.hack//G.U. Trilogy

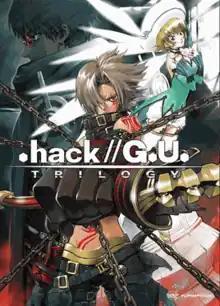
Home media cover featuring from left to right: Ovan, Haseo and Atoli

is a 2008 Japanese CGI anime original video animation (OVA) directed by Hiroshi Matsuyama based on CyberConnect2's games ".hack//G.U.". It was released on January 25, 2008 on DVD and Blu-ray format. The OVA features the voice talents of Takahiro Sakurai, Ayako Kawasumi, Hiroki Touchi and Kaori Nazuka. Its story focuses on an online gamer known as Haseo who seeks to find the player killer Tri-Edge who sent his friend on a coma after her character was killed in the game.